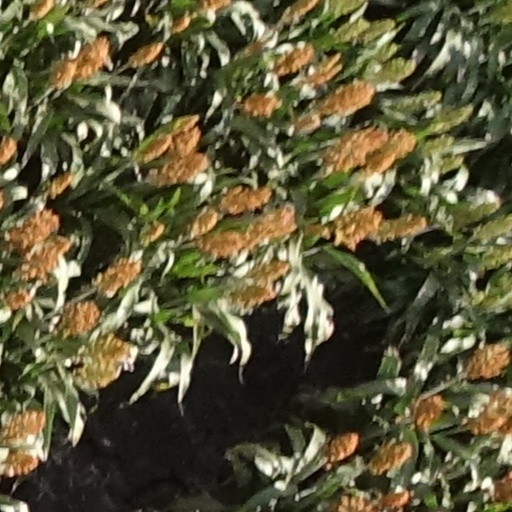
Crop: sorghum